Lina Hjort

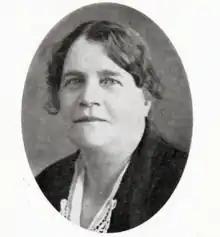
Lina Hjort (1937)

Anna Karolina (Lina) Hjort (1881–1959) was a Swedish schoolteacher, house builder and suffragette. Born into poverty in the far north of Sweden, she fought for her survival by collecting and chopping wood, did well at school and attended a teacher training college. She moved from teaching into building houses in Kiruna, gaining success and prosperity. In 1913, she encouraged women in the surrounding villages to support women's suffrage, arranging meetings for the cause in her home. Her life is recorded in her detailed diaries which are held at the Norrbottens Museum.